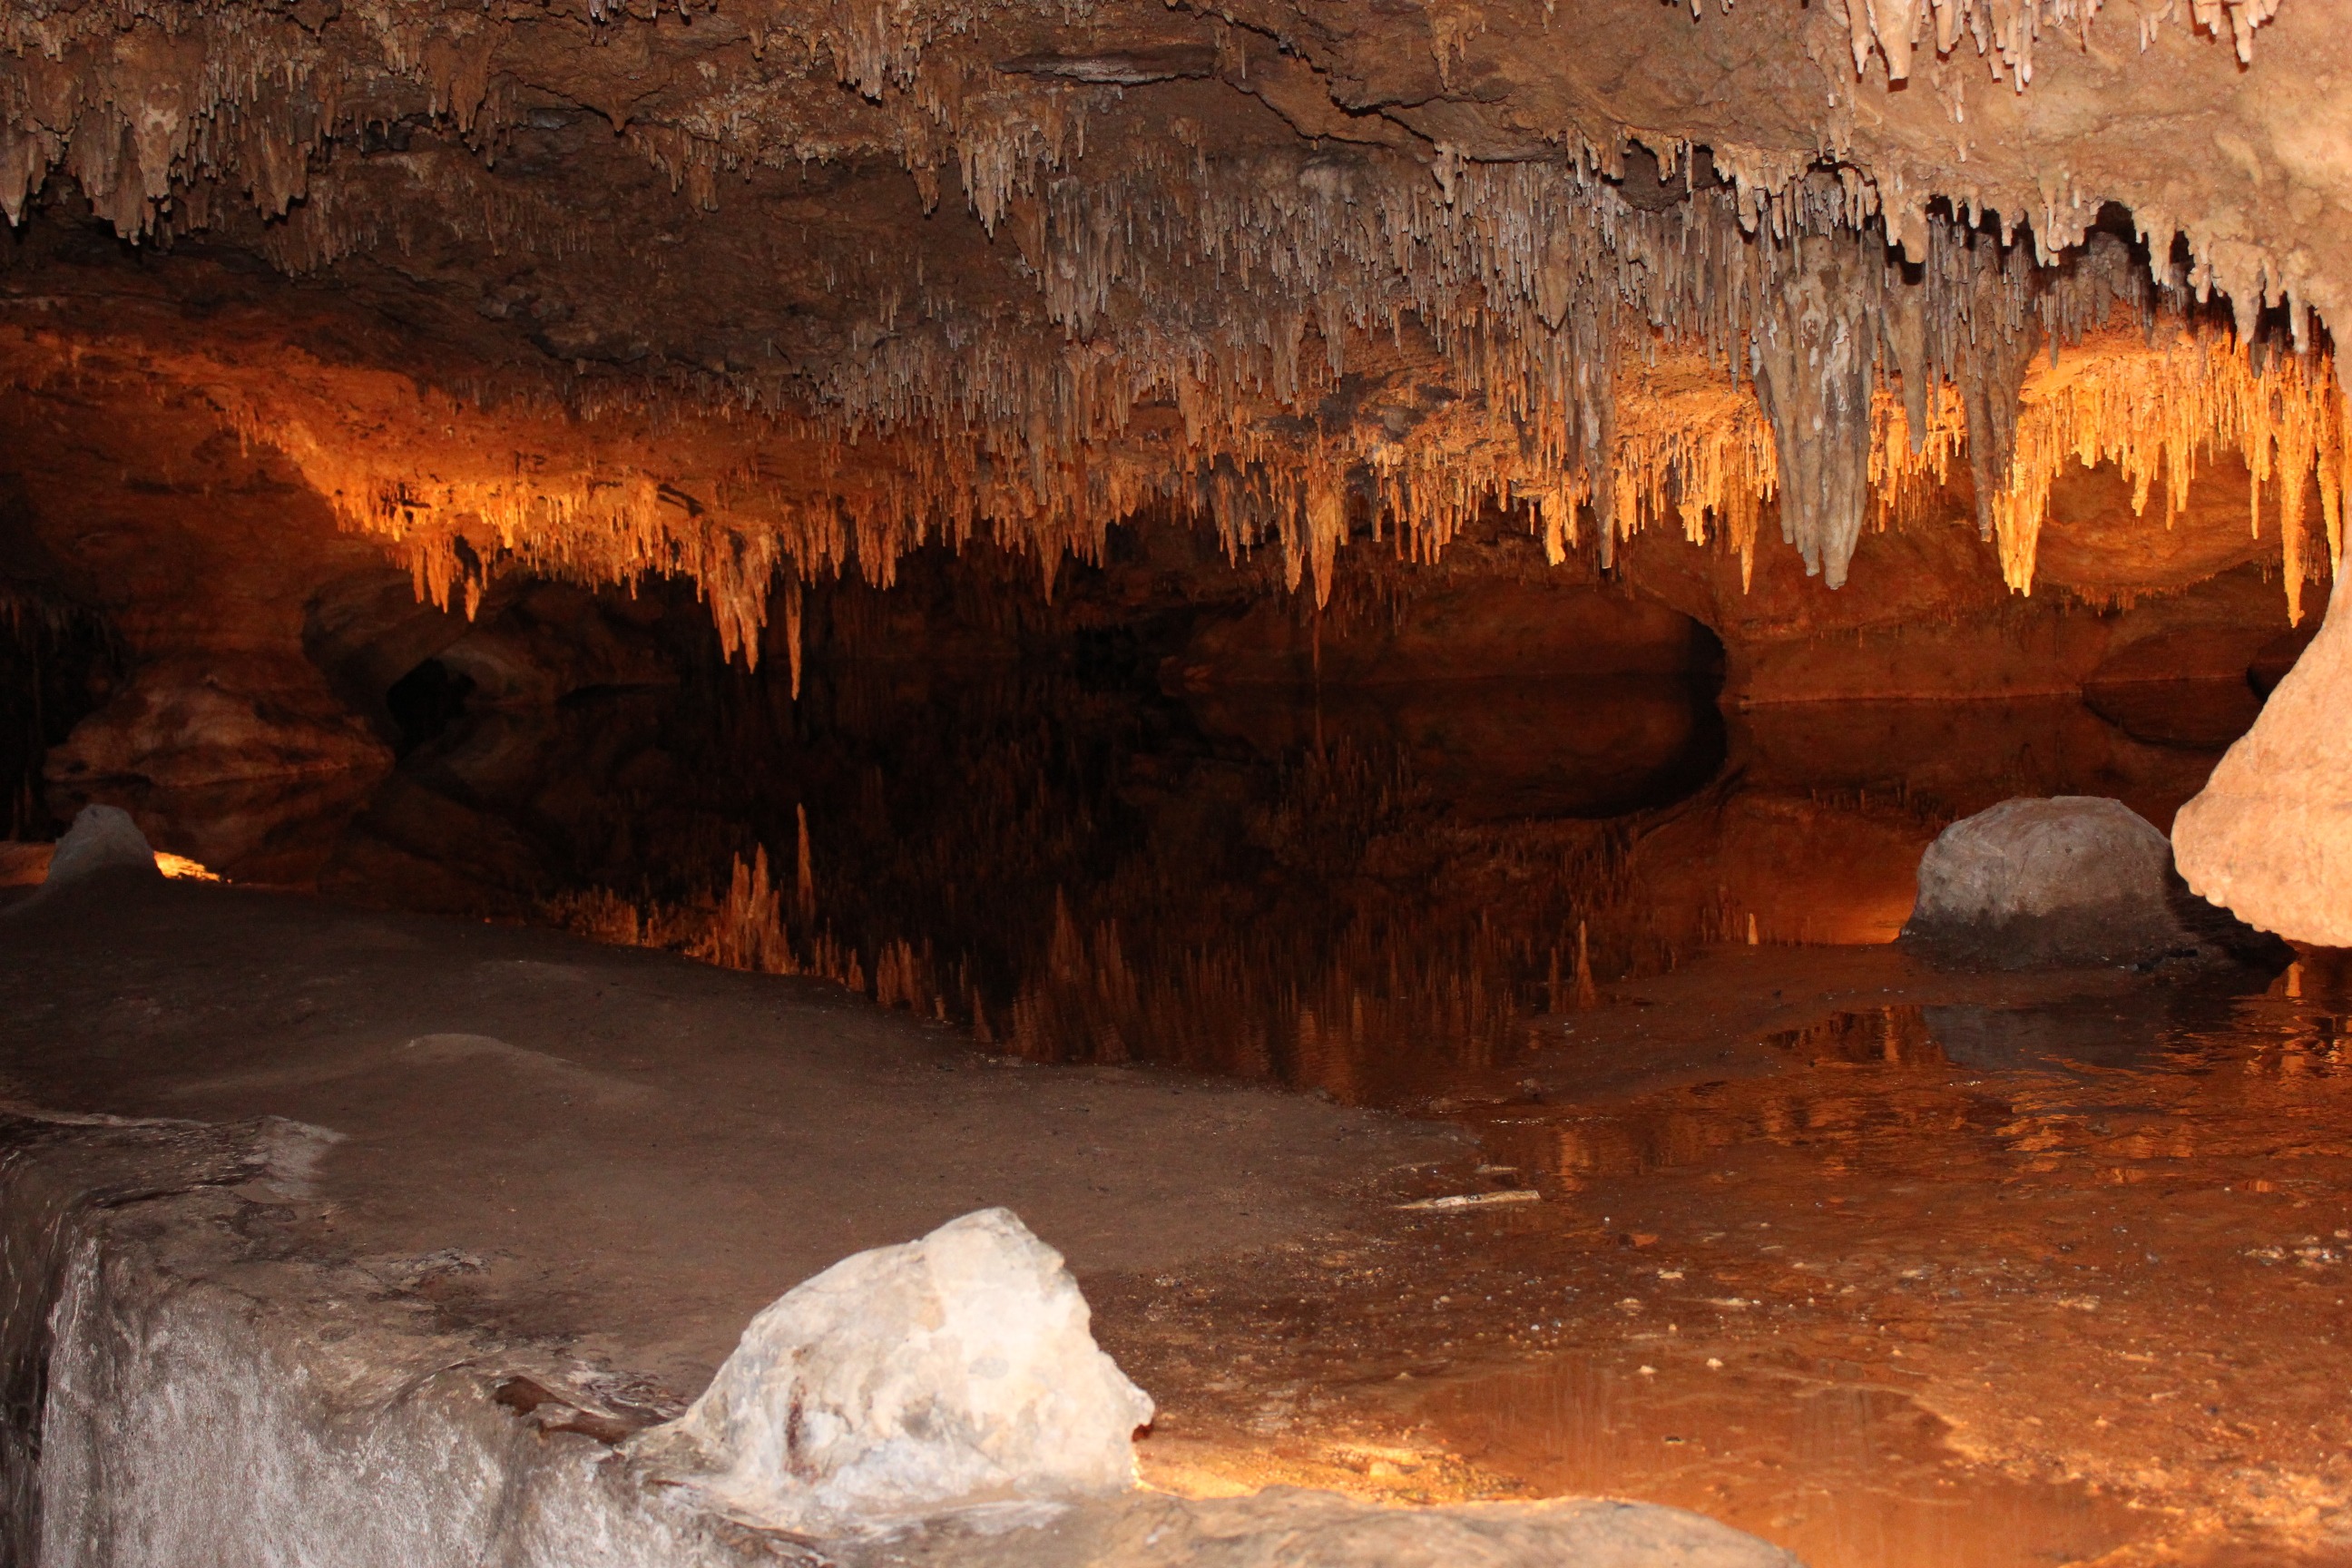
stone, formation, underground, cave, spike, rocks, geology, caves, formations, wadi, virginia, caving, stalagmite, stalactite, landform, geographical feature, pit cave, caverns, luray virginia, spelunking, luray